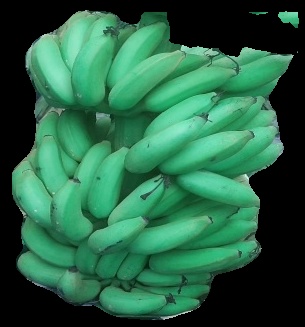
Variety: elakki-bale
Grade: grade1